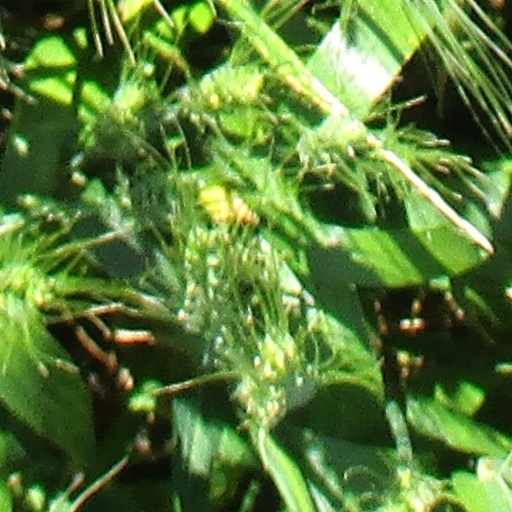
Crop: wheat